William Hartigan (Irish surgeon)

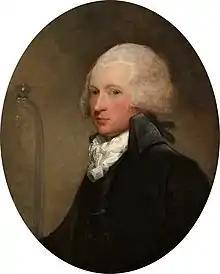
Dr. William Hartigan A28096

He was born in Dublin in 1756, was educated as a surgeon, and commenced to practice in Dublin about 1778. On 17 August 1780, he was elected a member of the Dublin Society of Surgeons, and on the incorporation of the surgeons as the Royal College of Surgeons in Ireland (RCSI) in 1784, Hartigan was elected a member.